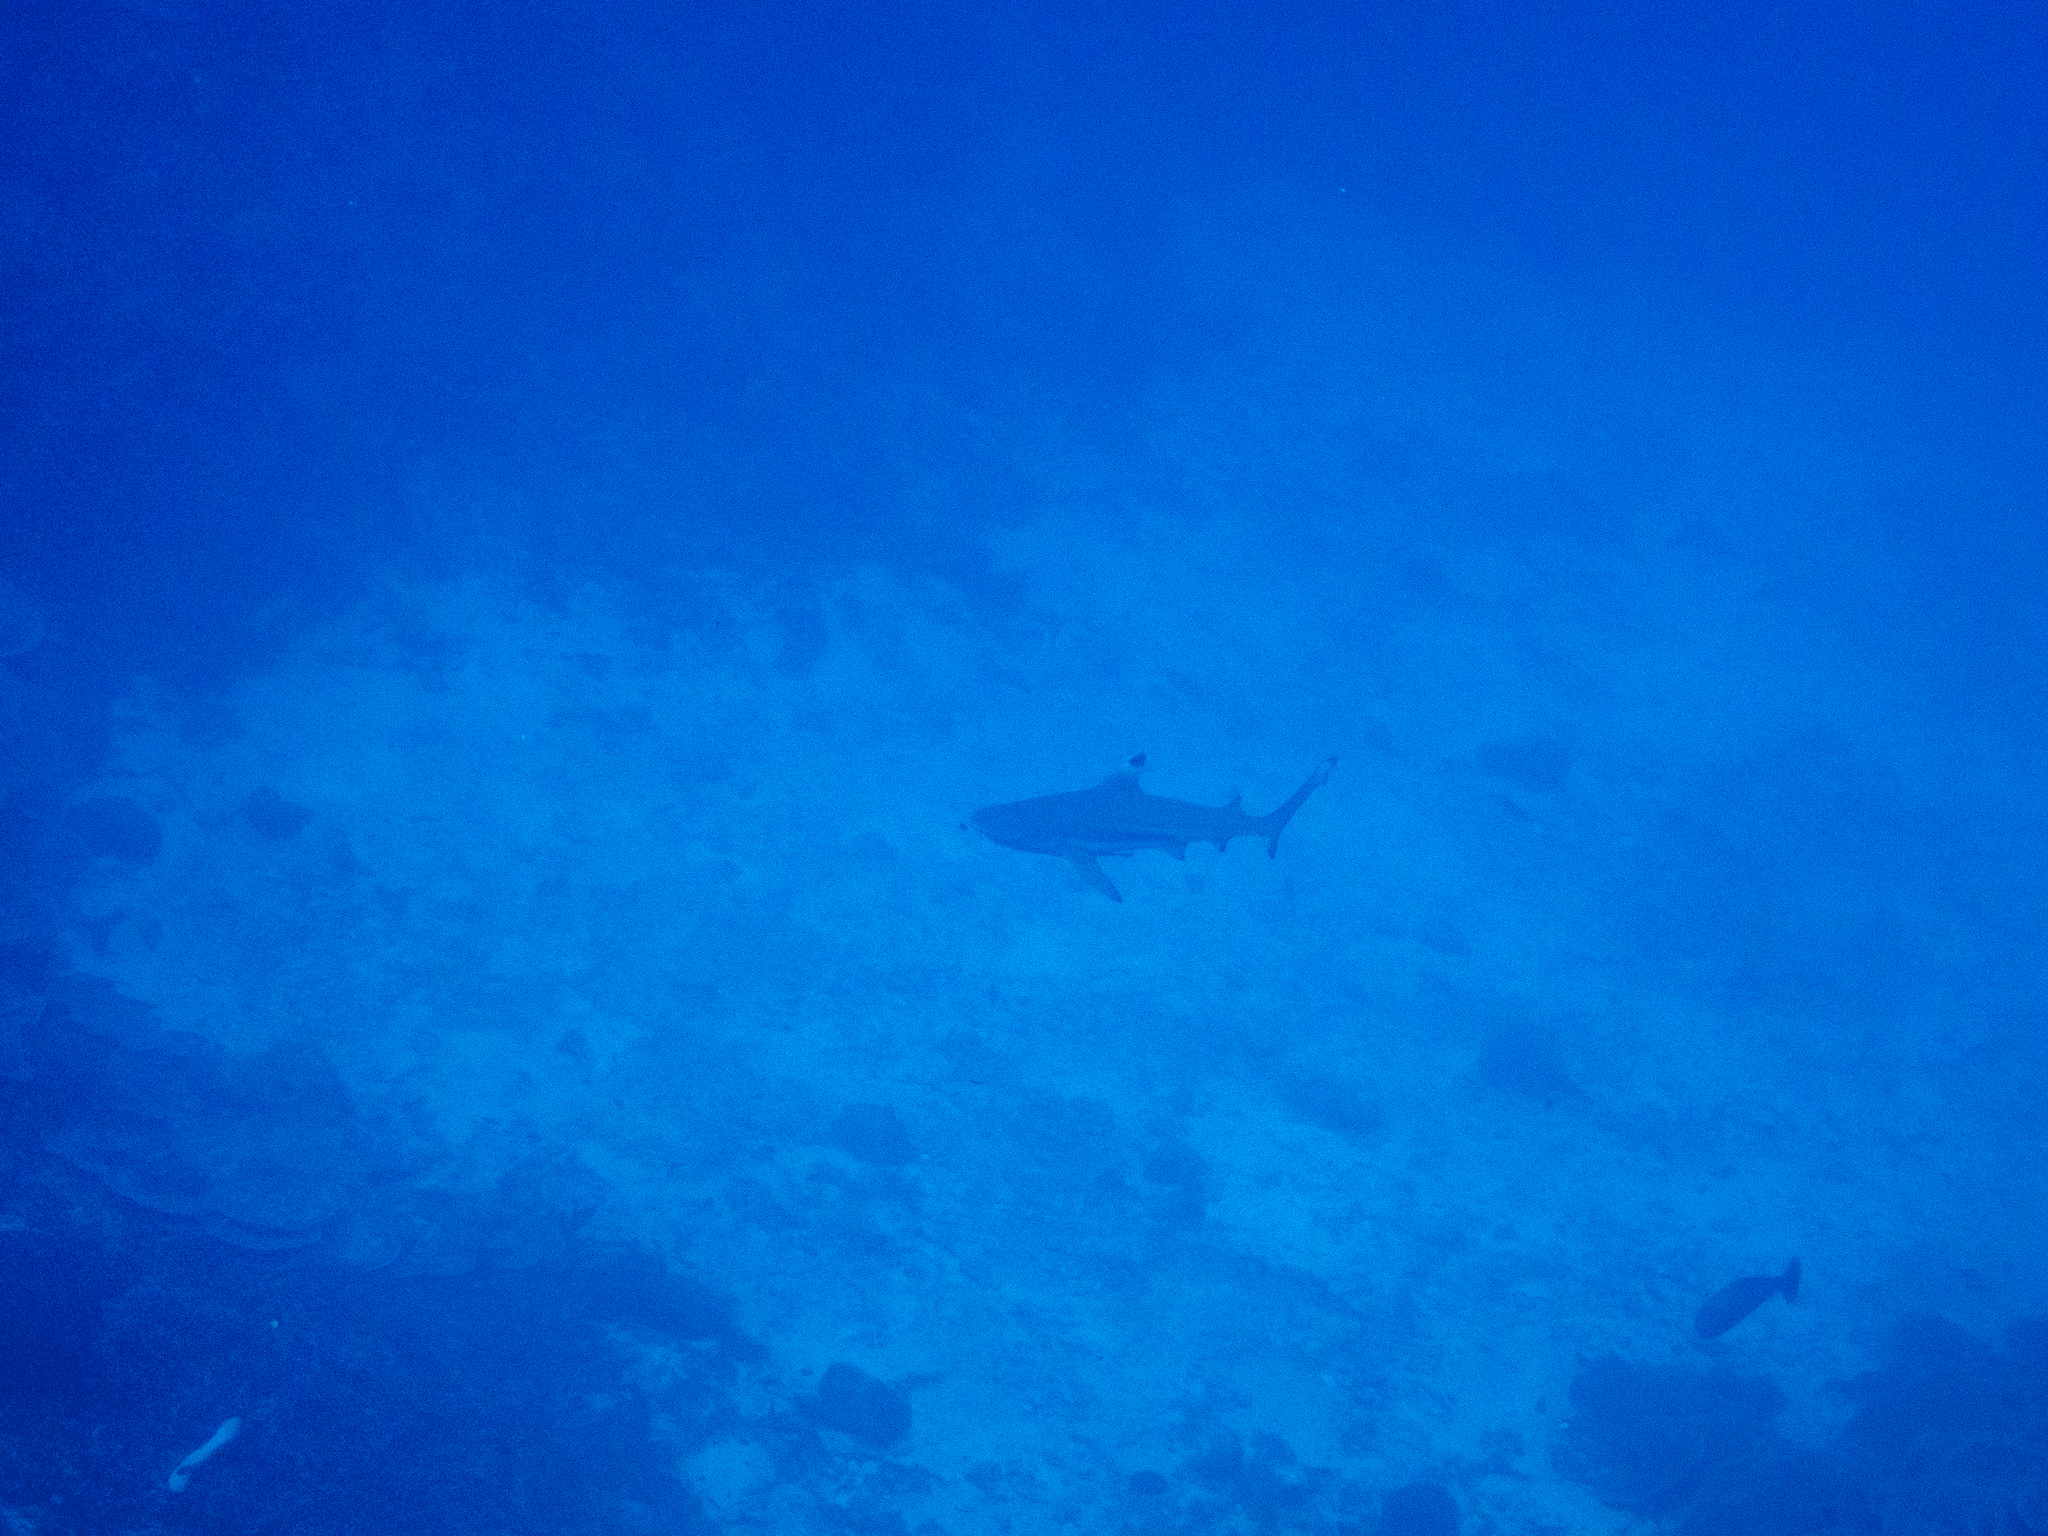
Carcharhinus melanopterus (Blacktip Reef Shark)